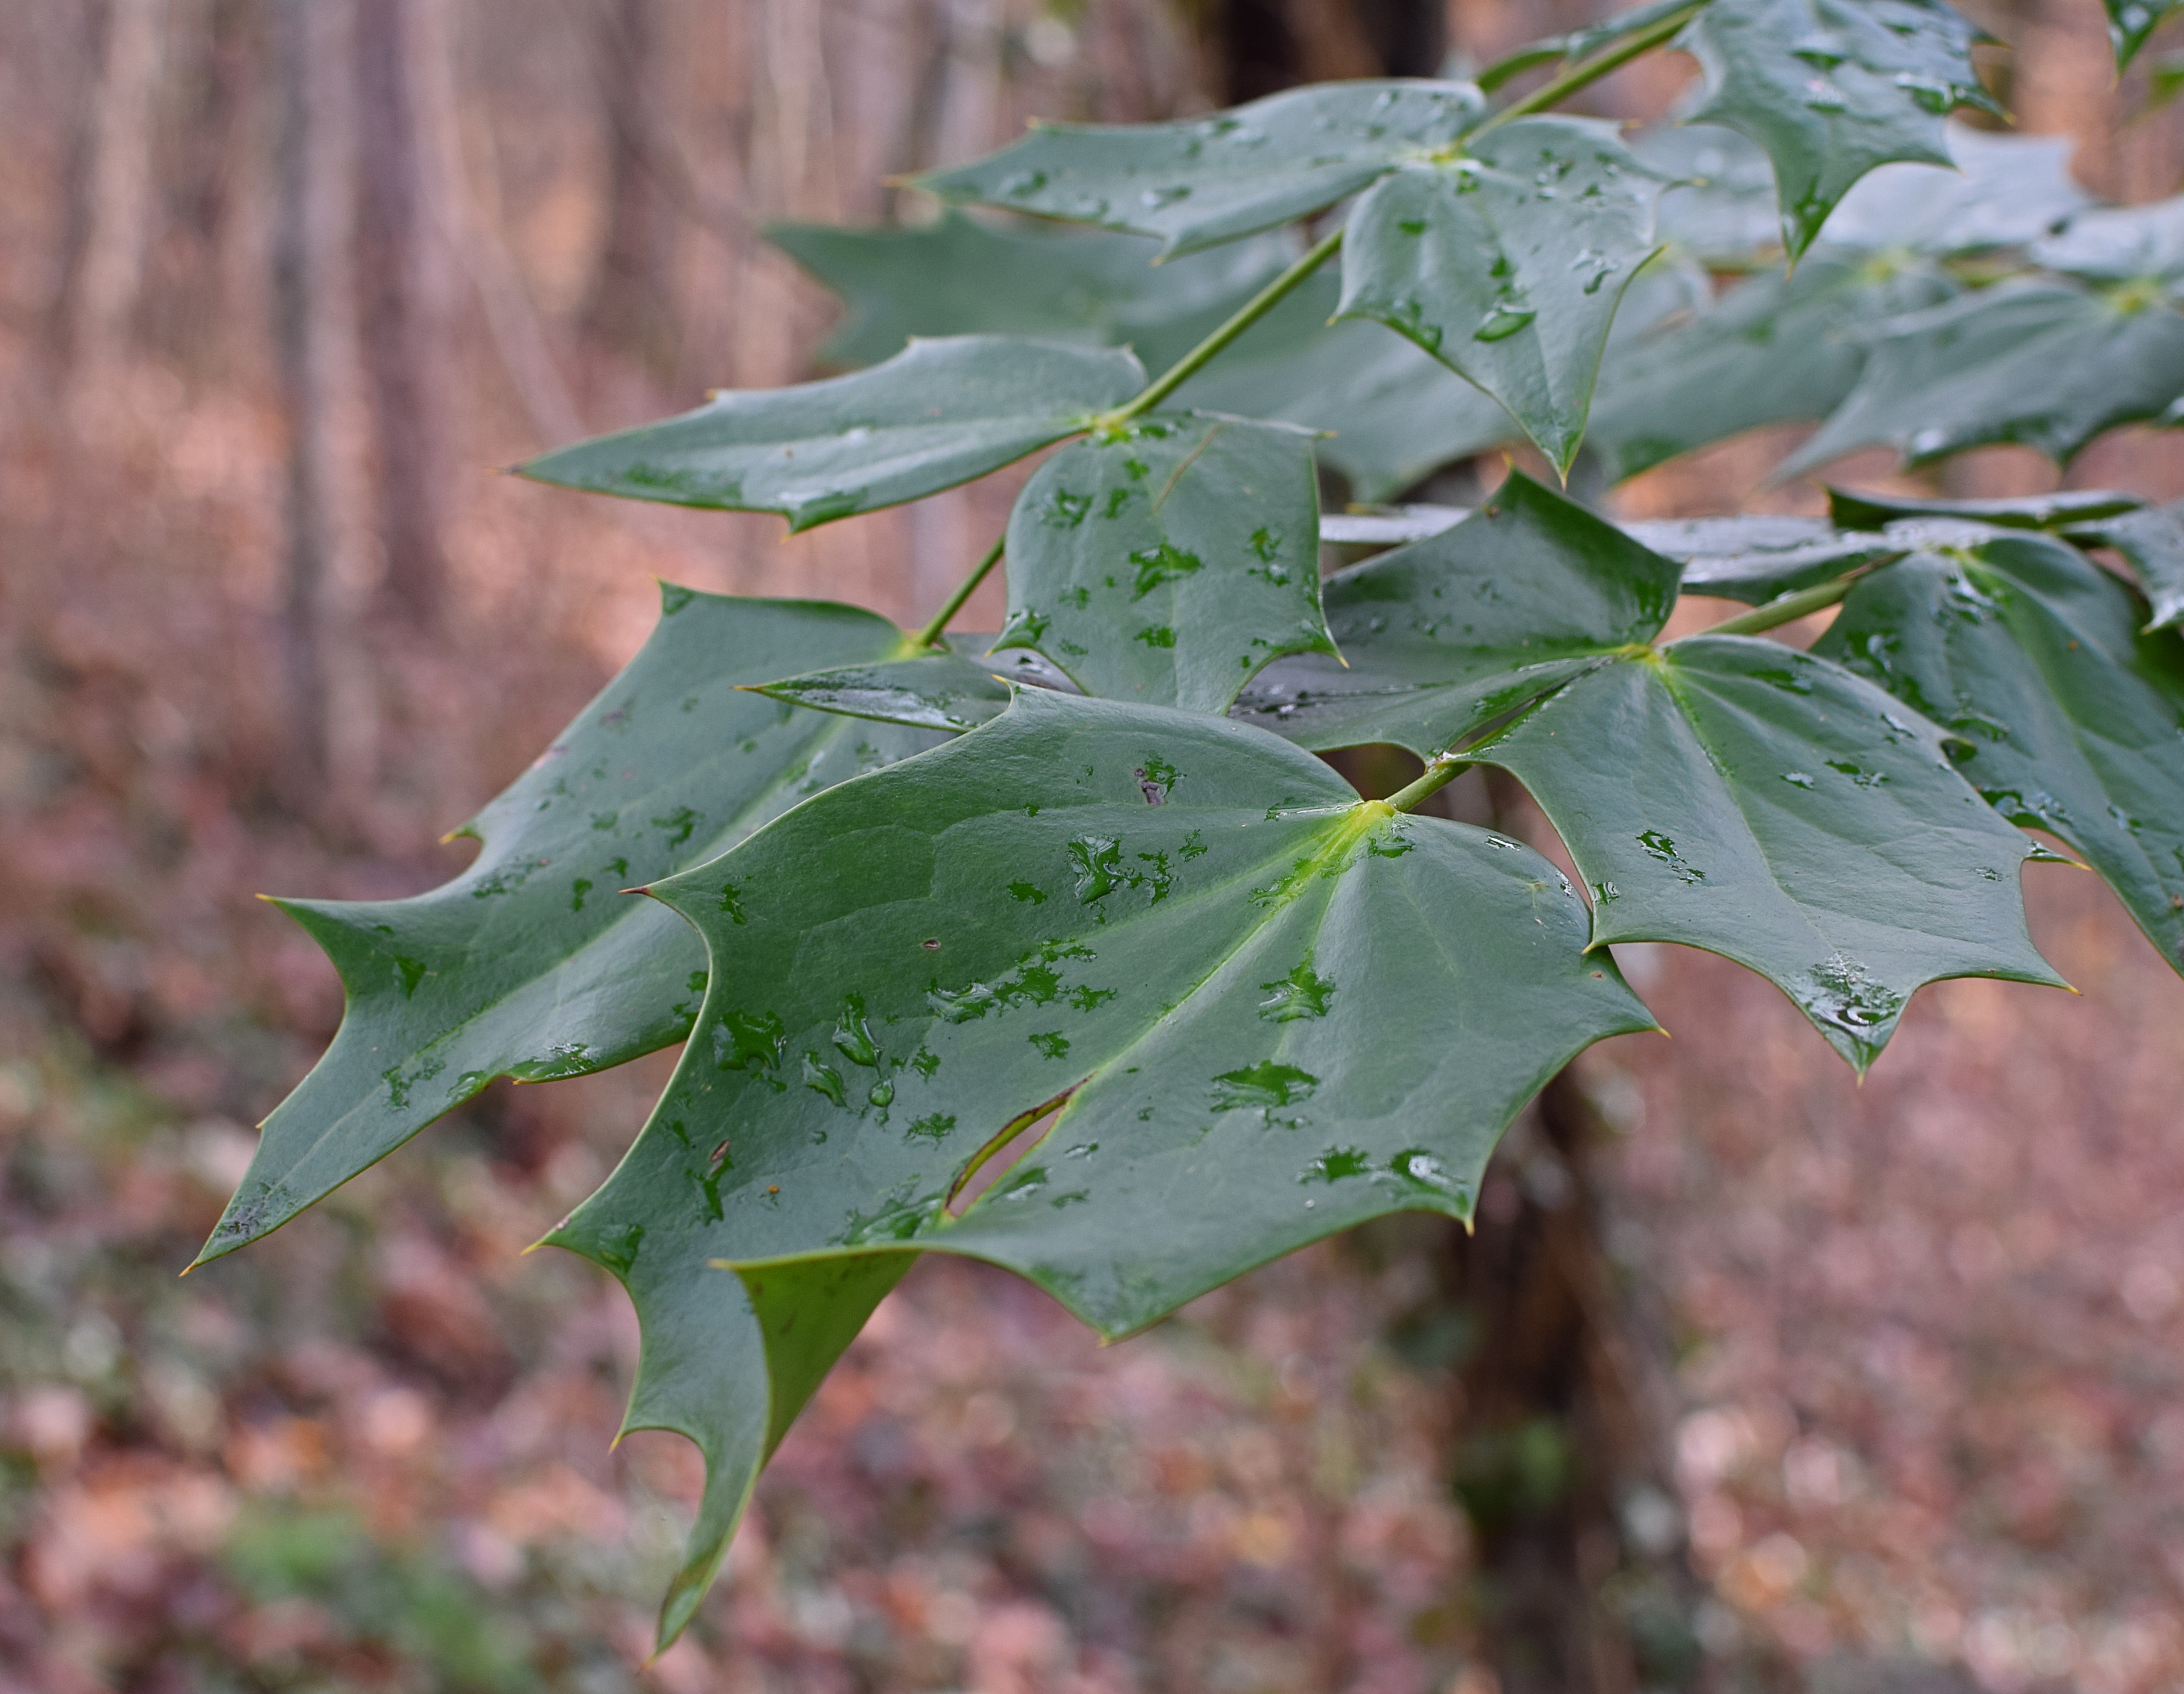
tree, nature, branch, winter, plant, leaf, flower, green, produce, autumn, botany, flora, season, maple tree, leaves, shrub, raindrops, deciduous, ornamental, january, flowering plant, woody plant, land plant, holly leaves